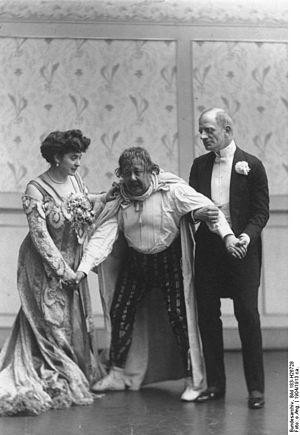
Le Metropol-Theater de Berlin était un théâtre où se donnèrent, de 1898 à 1998, des revues et des opérettes. Il était situé dans le quartier de Berlin-Mitte.
Fritzi Massary fut une chanteuse et une actrice autrichienne.